Bengal Presidency

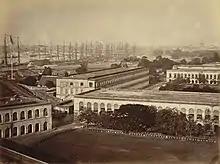
Calcutta Port, 1885

In the 1937 election, the Congress emerged as the single largest party but short of an absolute majority. The second-largest party was the Bengal Provincial Muslim League (BPML), followed closely in third place by the Krishak Praja Party (KPP). After negotiations between Congress and the KPP broke down, the BPML and KPP formed a coalition government. A. K. Fazlul Huq, a founder of the BPML who later broke away to form the Krishak Praja Party, was elected as parliamentary leader and prime minister. Huq pursued a policy of Hindu–Muslim unity. His cabinet included leading Hindu and Muslim figures, including Nalini Ranjan Sarkar (finance), Bijoy Prasad Singha Roy (revenue), Maharaja Srish Chandra Nandy (communications and public works), Prasanna Deb Raikut (forest and excise), Mukunda Behari Mallick (cooperative credit and rural indebtedness), Sir Khwaja Nazimuddin (home), Nawab Khwaja Habibullah (agriculture and industry), Huseyn Shaheed Suhrawardy (commerce and labour), Nawab Musharraf Hussain (judicial and legislative affairs), and Syed Nausher Ali (public health and local self-government). Huq promoted financial and land reforms with the Bengal Agricultural Debtors' Act (1938), The Money Lenders' Act (1938), and the Bengal Tenancy (Amendment) Act (1938). He introduced the Primary Education Bill to make primary education free and compulsory. He established schools such as the Lady Brabourne College. In 1941, Prime Minister Huq joined the Viceroy's Defence Council in support of Allied war efforts. In a letter to Governor John Herbert, Huq called for the resurrection of a Bengal Army. He wrote "I want you to consent to the formation of a Bengali Army of a hundred thousand young Bengalis consisting of Hindu and Muslim youths on a fifty-fifty basis. There is an insistent demand for such a step being taken at once, and the people of Bengal will not be satisfied with any excuses. It is a national demand which must be immediately conceded". Huq supported the adoption of the Lahore Resolution in 1940. He envisaged Bengal as one of the "independent states" outlined by the resolution.